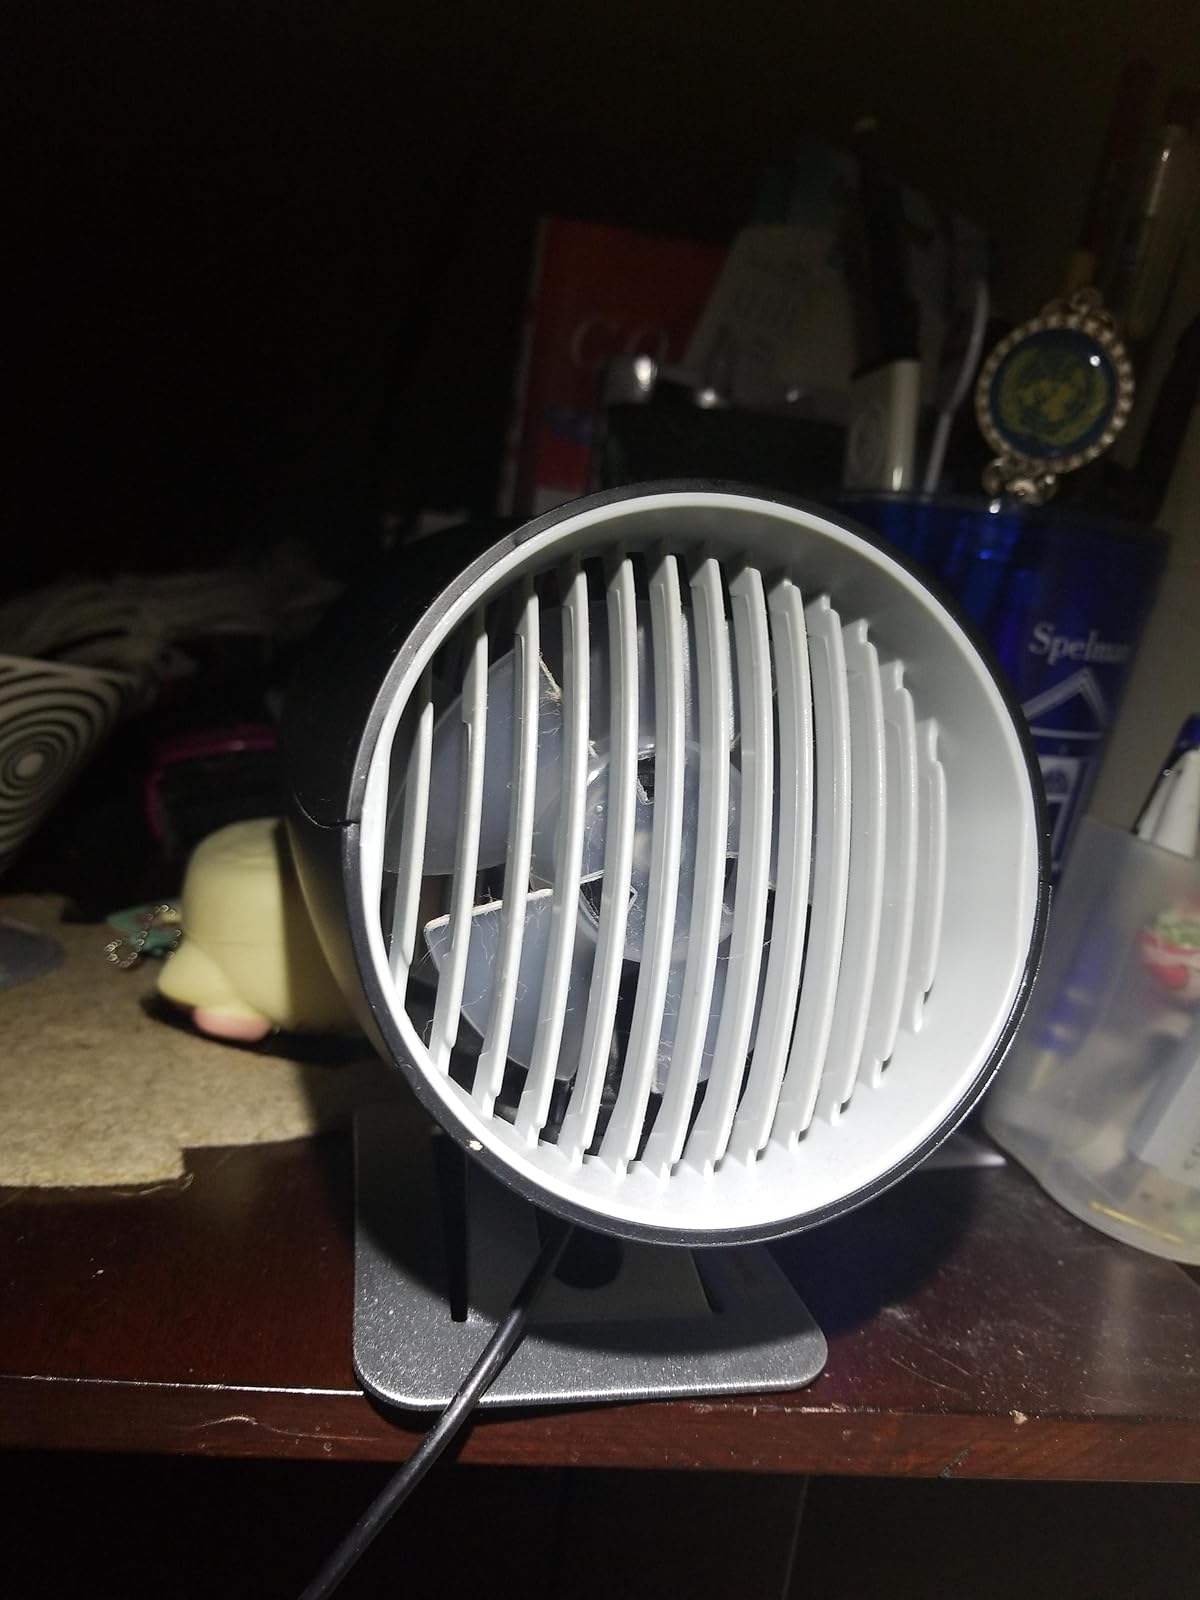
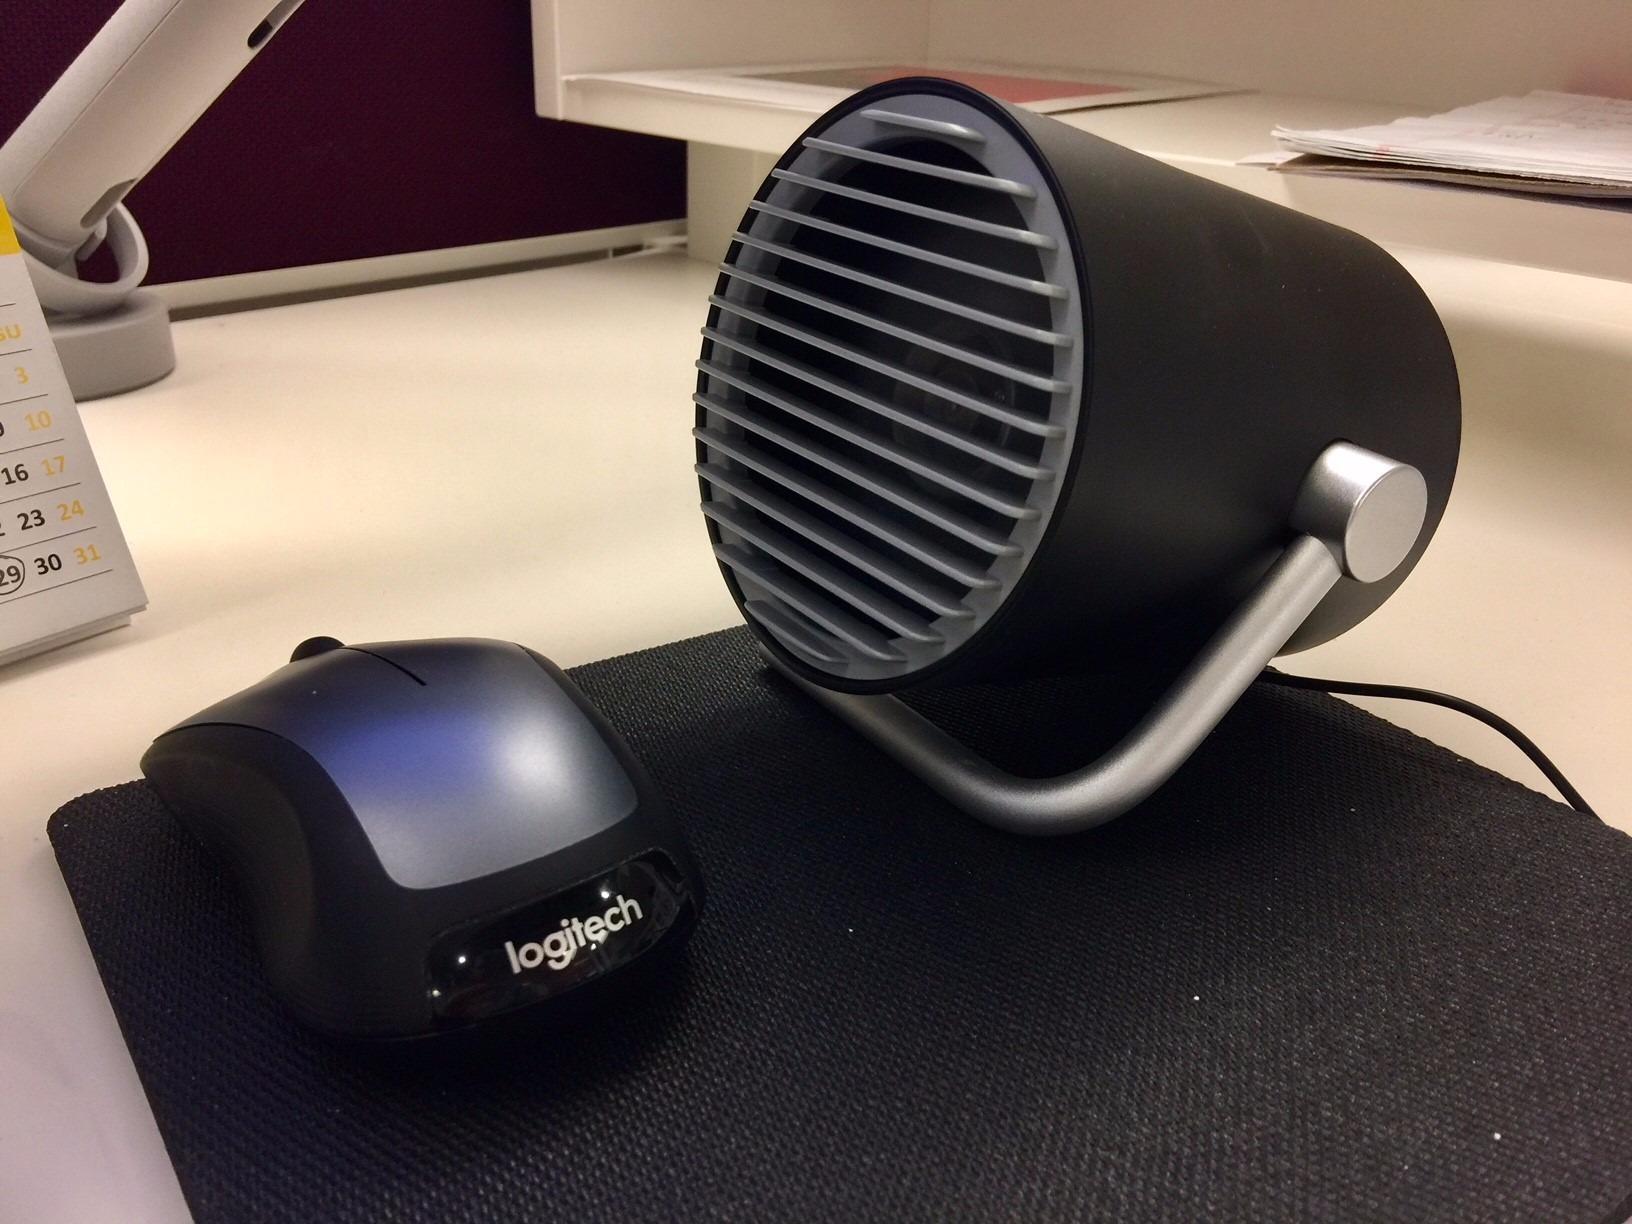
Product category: fan
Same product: no